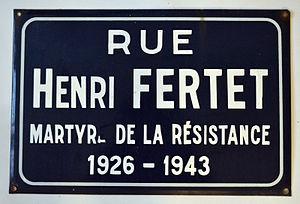
Plaque de rue, quartier de Velotte Besançon
Henri Fertet, né le 27 octobre 1926 à Seloncourt et mort le 26 septembre 1943 à Besançon, est un résistant français.